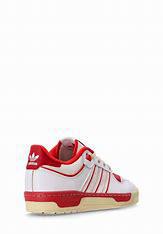
Brand: Adidas
Model: Rivalry 86